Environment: lab
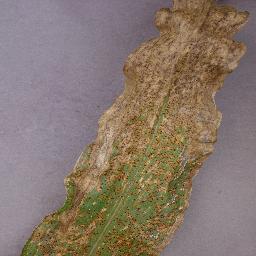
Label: northern_corn_leaf_blight